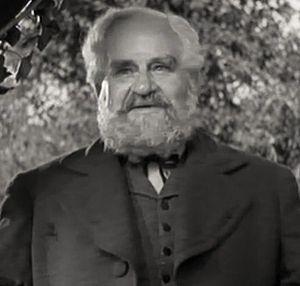
Lionel Belmore est un acteur et réalisateur anglais, né le 12 mai 1867 à Londres — Quartier de Wimbledon, mort le 30 janvier 1953 à Los Angeles — Quartier de Woodland Hills.
Le Petit Lord Fauntleroy est un film américain réalisé par John Cromwell, sorti en 1936.